Magia Record

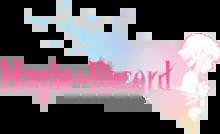
English logo

was a Japanese role-playing video game developed by f4samurai for Android and iOS, which was released by Aniplex in Japan on August 22, 2017. A North American version was available from June 2019 to October 2020. The game is a spin-off of the 2011 anime series "Puella Magi Madoka Magica", and follows a new protagonist, Iroha Tamaki, who arrives in Kamihama City in search of her missing sister. The game closed its servers on July 31, 2024, to be replaced by "Magia Exedra", a 3D gacha game in development with characters carried over from "Magia Record".